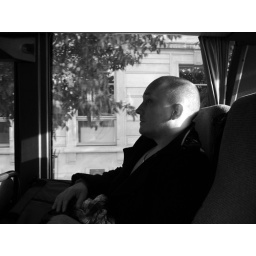
Tired, going home from France in black and white